Incas (parakeet)

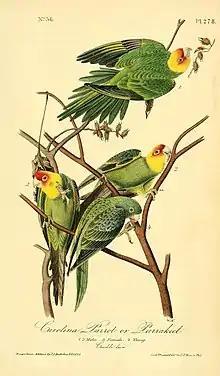
The species as portrayed by John James Audubon in 1842. There are no known photographs of Incas or his captive group.

Incas (before 1885 – February 21, 1918) was a male Carolina parakeet and the last member of his species known with certainty. Though probable sightings of wild Carolina parakeets continued into the 1930s, and the American Ornithologists Union accepted a sighting in 1920, no specimens were collected after 1904 and he is often cited as the last individual in existence. Incas died in the Cincinnati Zoo in 1918, in the same enclosure as Martha, the last passenger pigeon, who died in 1914. He died within one year of his mate, Lady Jane.